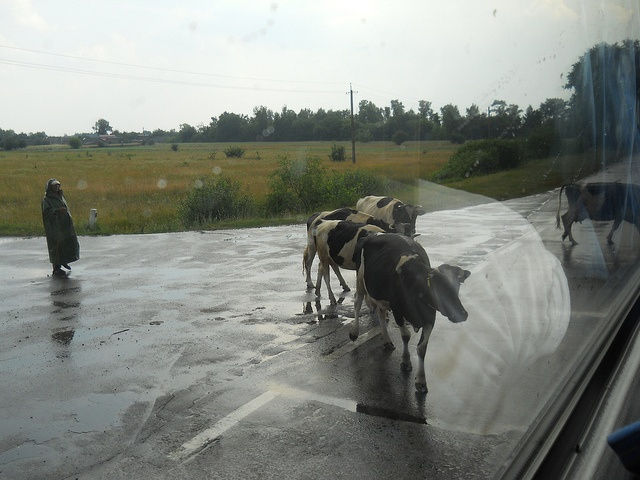
A group of cattle and a person in the middle of the street.
I hope no one runs over those cows that are crossing the street.
a group of cows are crossing the street
Some very cute cows standing in the road.
The cows are crossing the street in the rain.